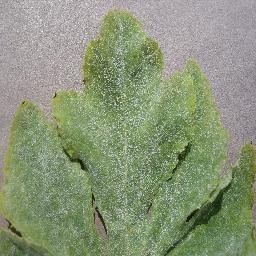
Label: Squash___Powdery_mildew